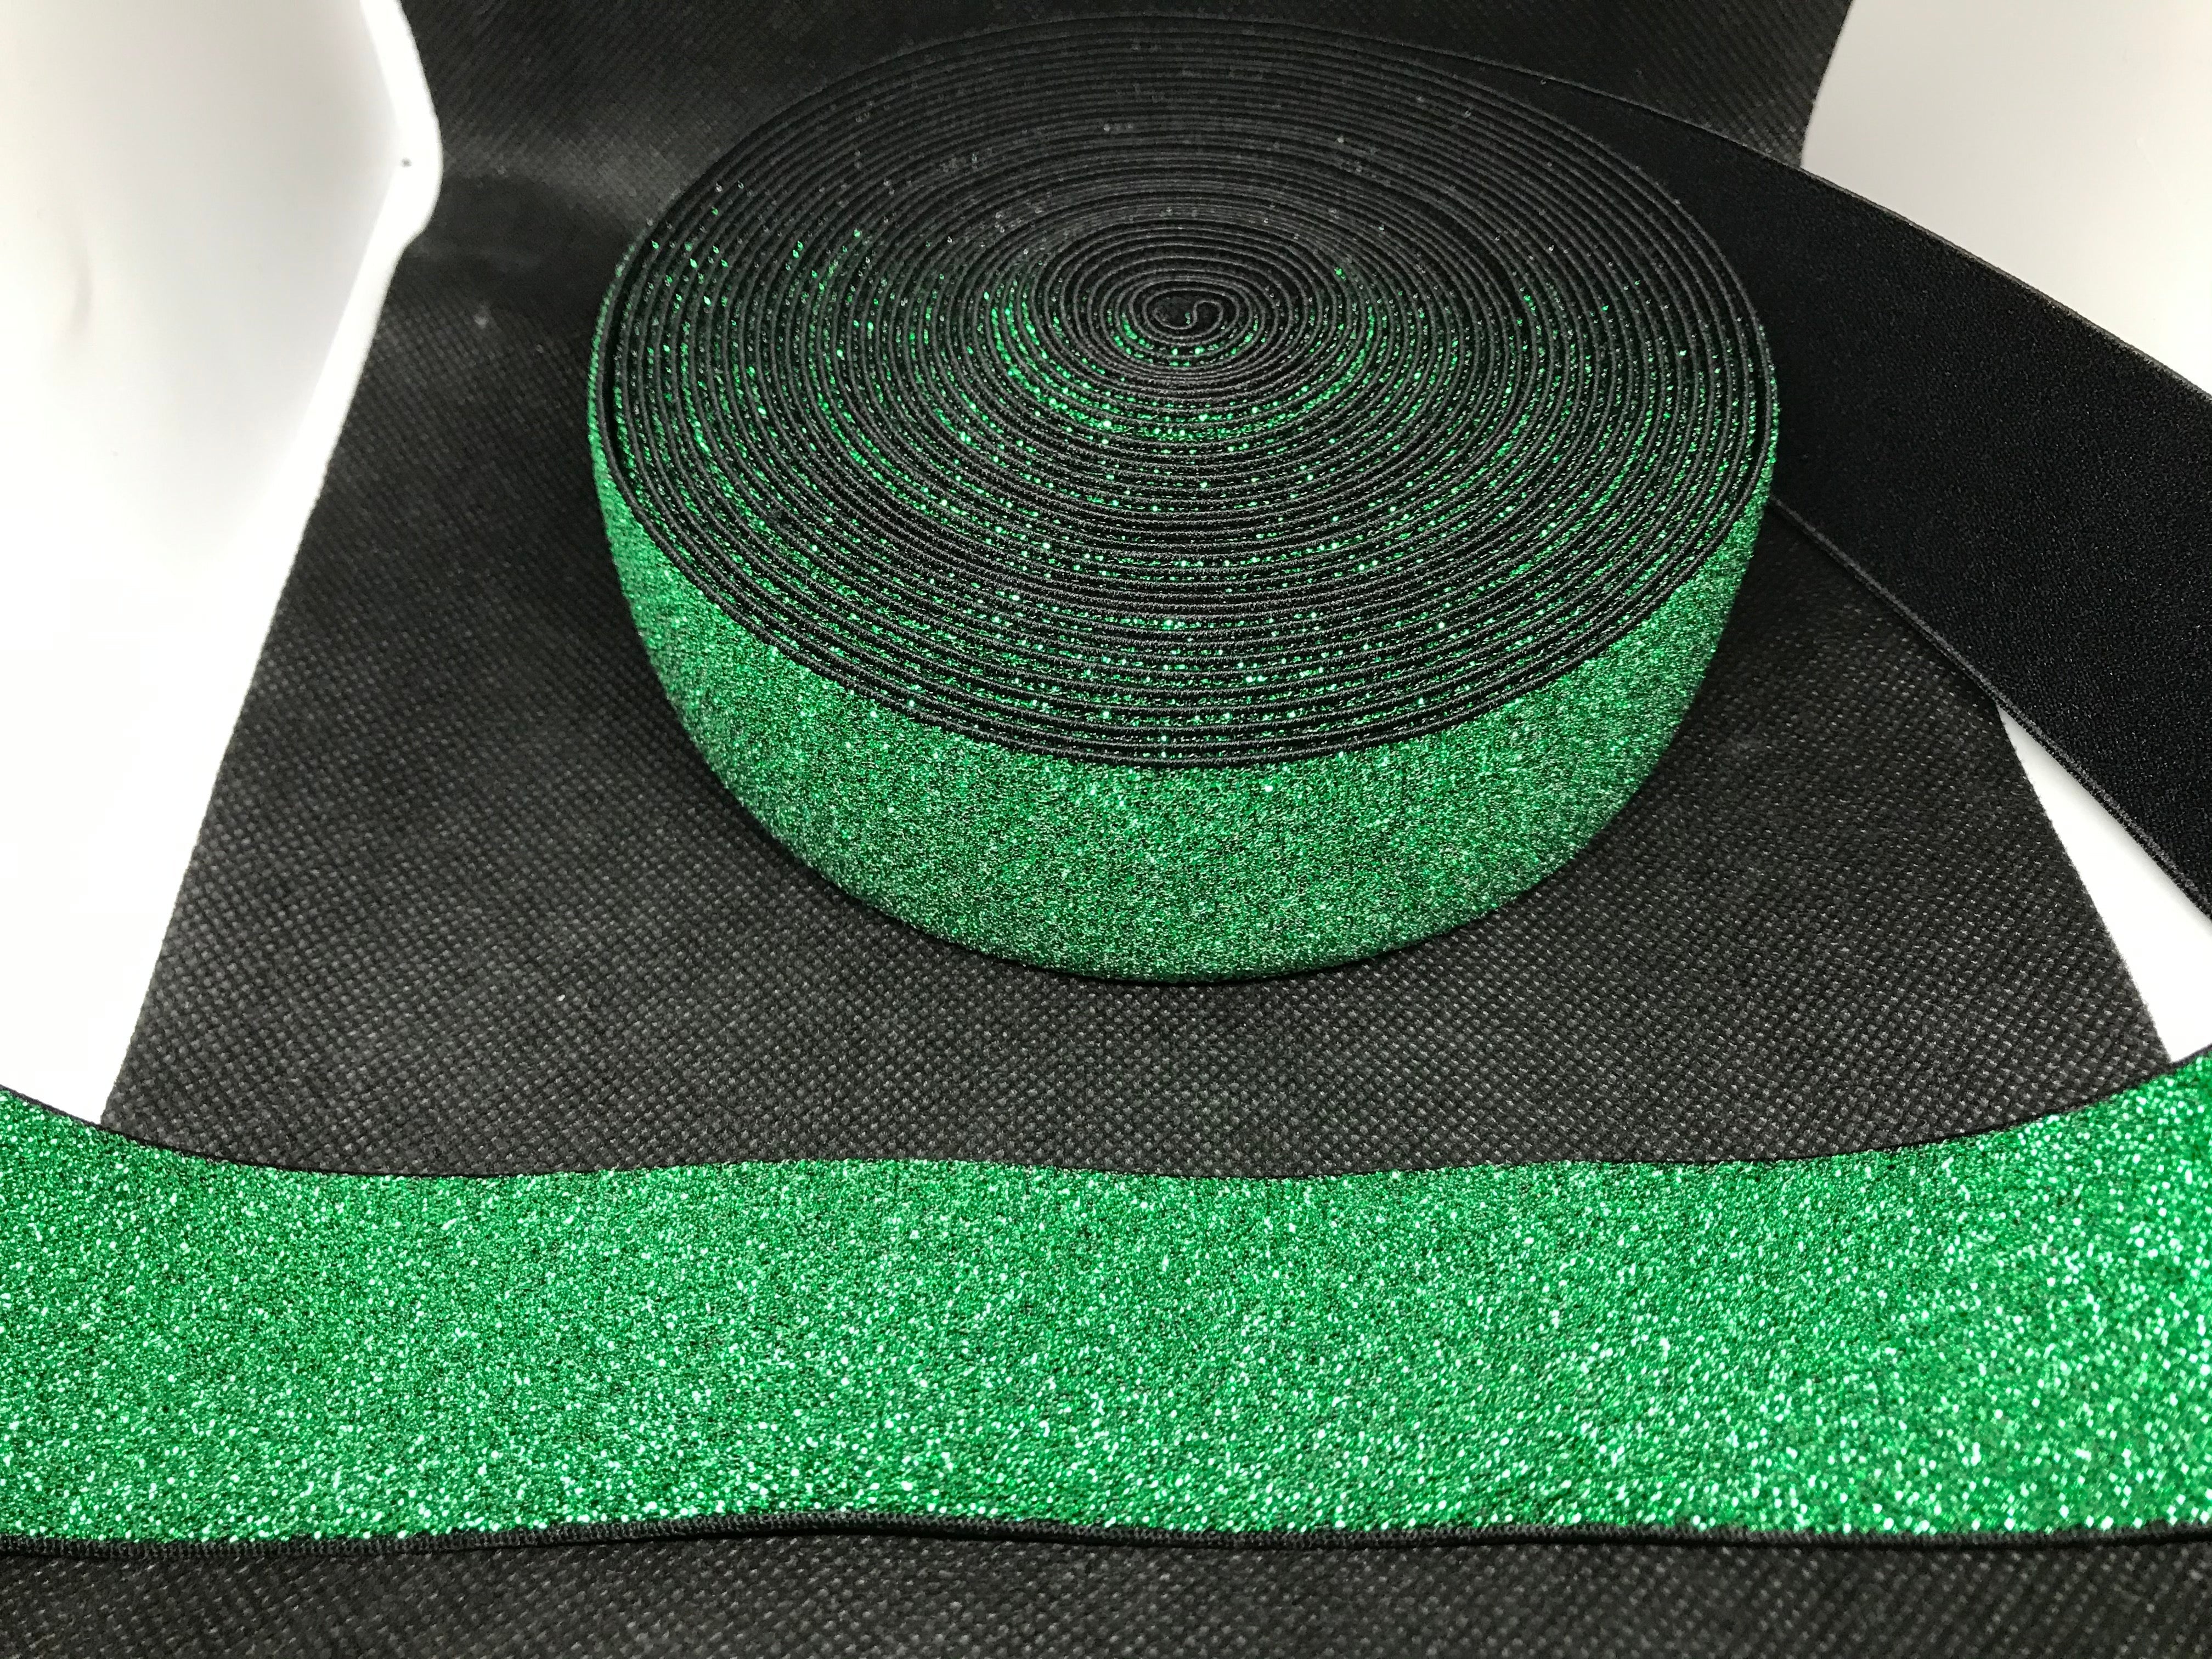
WHOLESALE - Custom Designer Elastic Bands - 1 Yard Roll of 4cm Metallic     Trim
1 Yard Roll of High Quality Designer inspired Elastic Band Trim. Enjoy Wholesale pricing shipped quickly from the United States Perfect for Designer Hat Bands , Exotic Dancewear , Custom Swimwear and Club Attire Please Note: The photo provided is of a 10 Yard Roll of Elastic (1 yard is only 36 inches long) The size of your roll may vary based on the amount you order! All orders ship quickly from the united states No returns or exchanges We do NOT charge sales tax on wholesale orders © 2018-2024 ExoticDanceDesigns.com All Rights Reserved
Brand: ExoticDanceDesigns.com
Category: Arts & Entertainment > Hobbies & Creative Arts > Arts & Crafts > Art & Crafting Materials > Embellishments & Trims > Elastic > Woven Embellishments